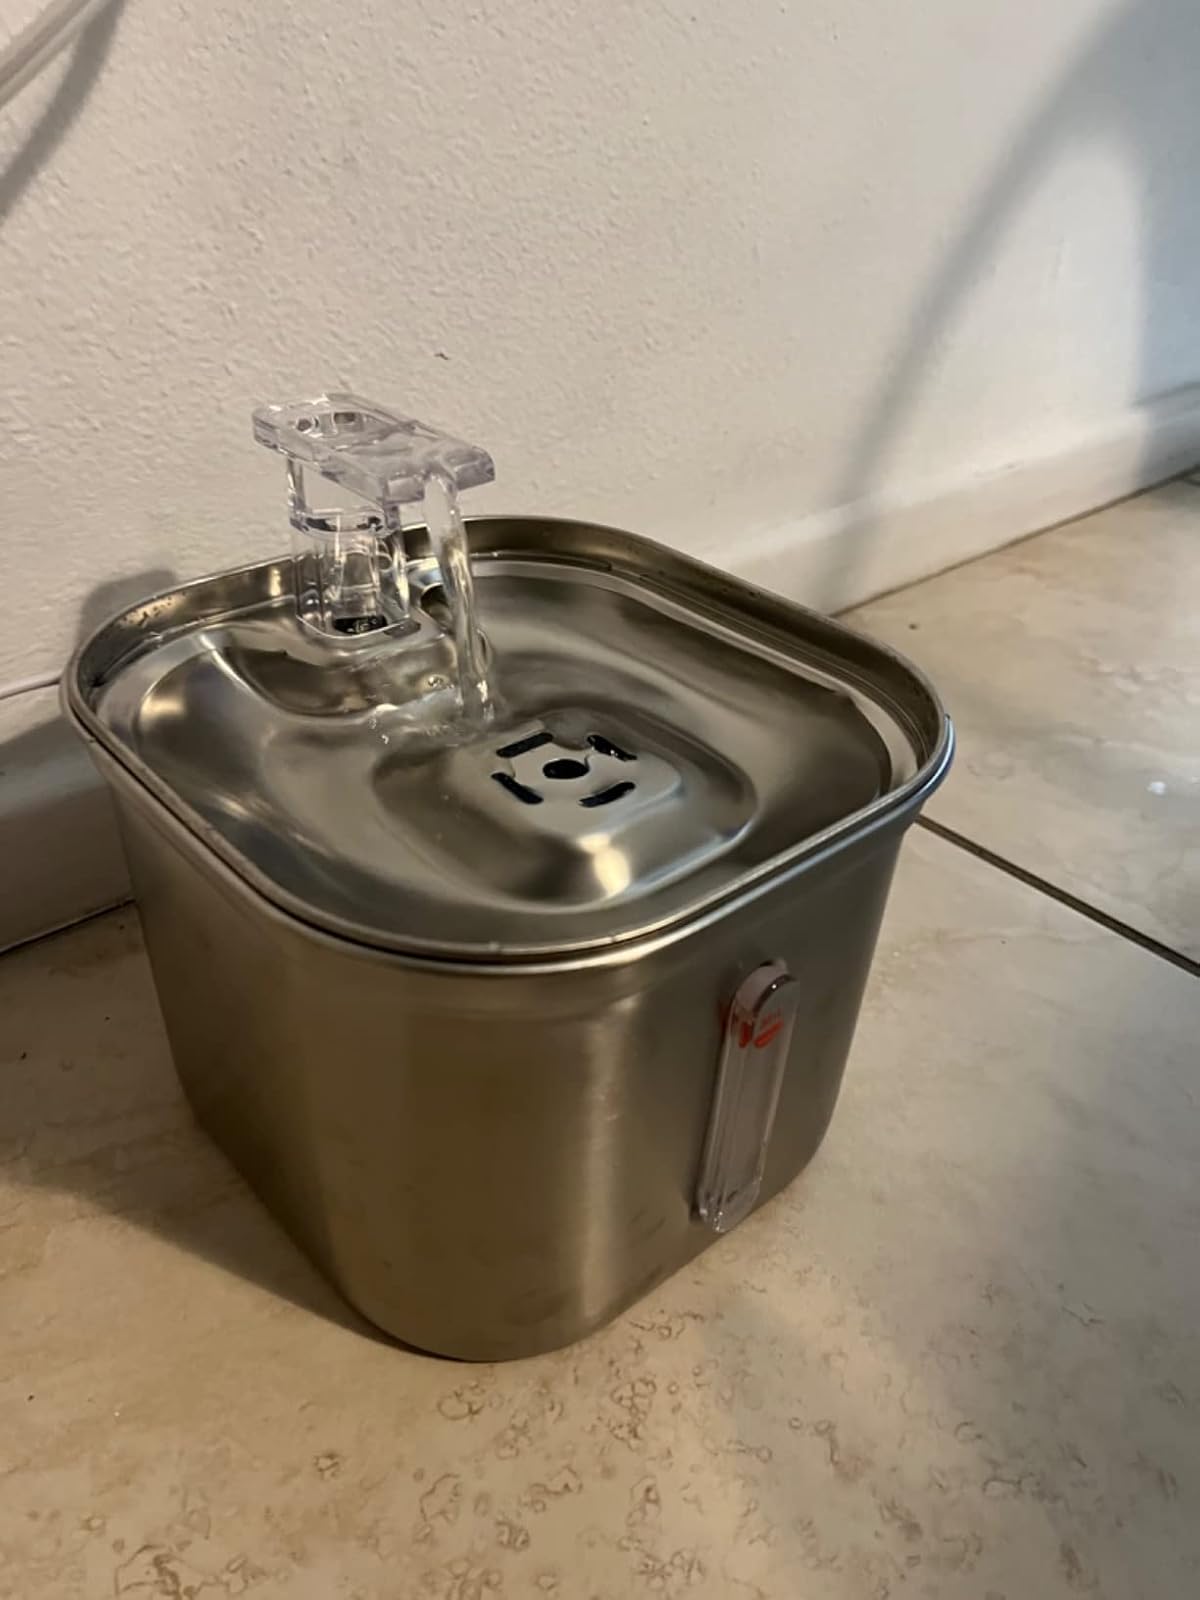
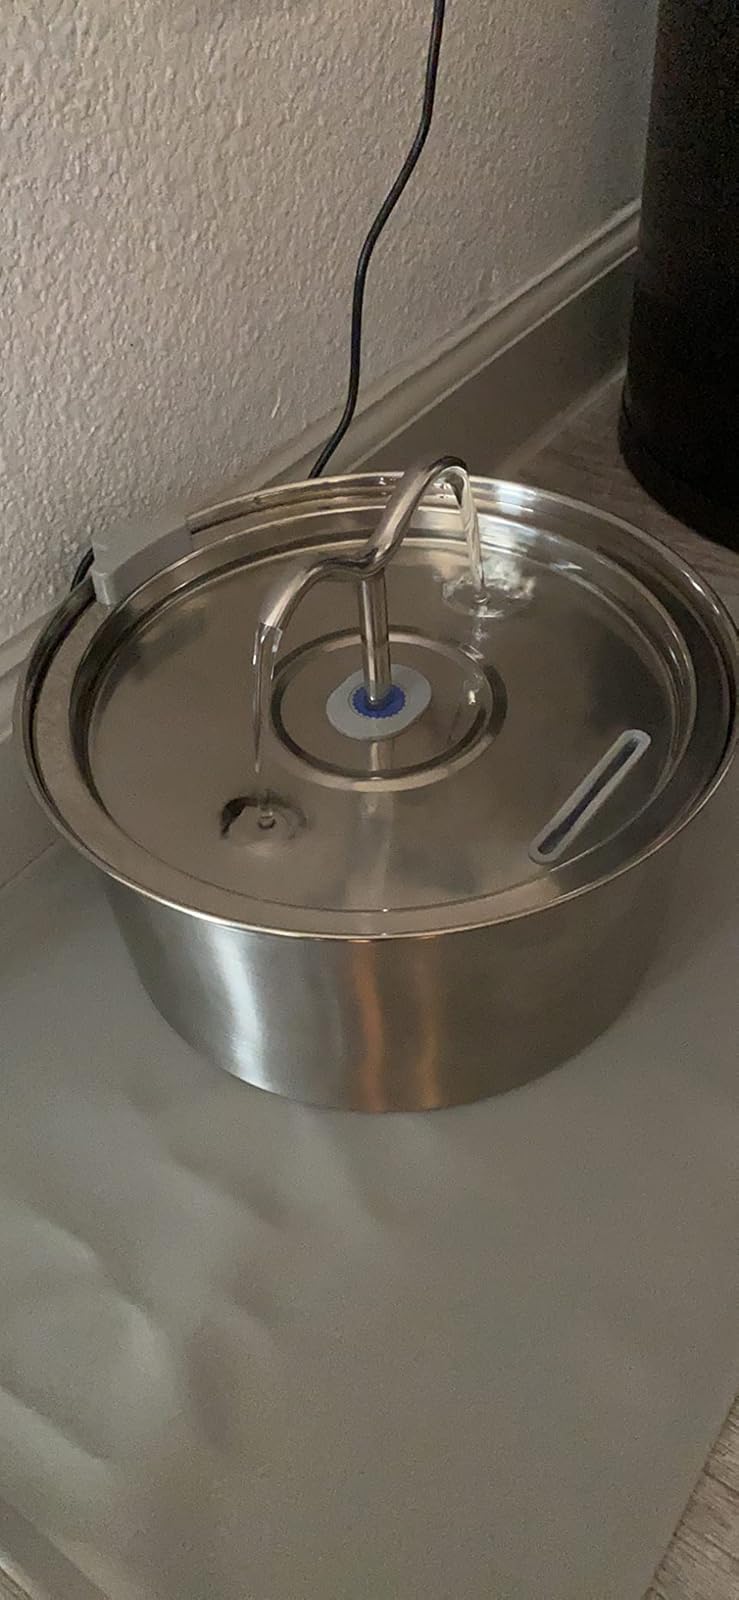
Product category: items_bowl
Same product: no